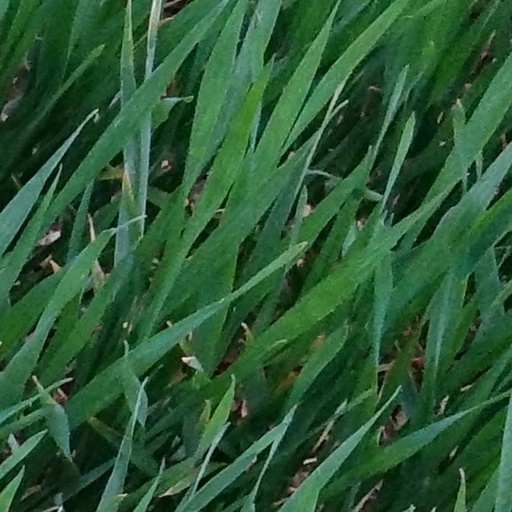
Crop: wheat